Mad Professor

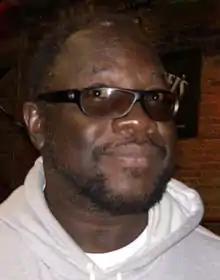
Mad Professor during a soundcheck at Reggie's Music Place in Chicago

Neil Joseph Stephen Fraser (born 27 March 1955, Georgetown, Guyana) known by his stage-name Mad Professor, is a British dub music producer, engineer and remixer. He has collaborated with reggae artists Lee "Scratch" Perry, Sly and Robbie, Pato Banton, Jah Shaka and Horace Andy, as well as artists outside the realm of traditional reggae and dub, such as Sade, Massive Attack, the Orb, Gaudi, the Brazilian DJ Marcelinho da Lua, Grace Jones, and Perry Farrell.